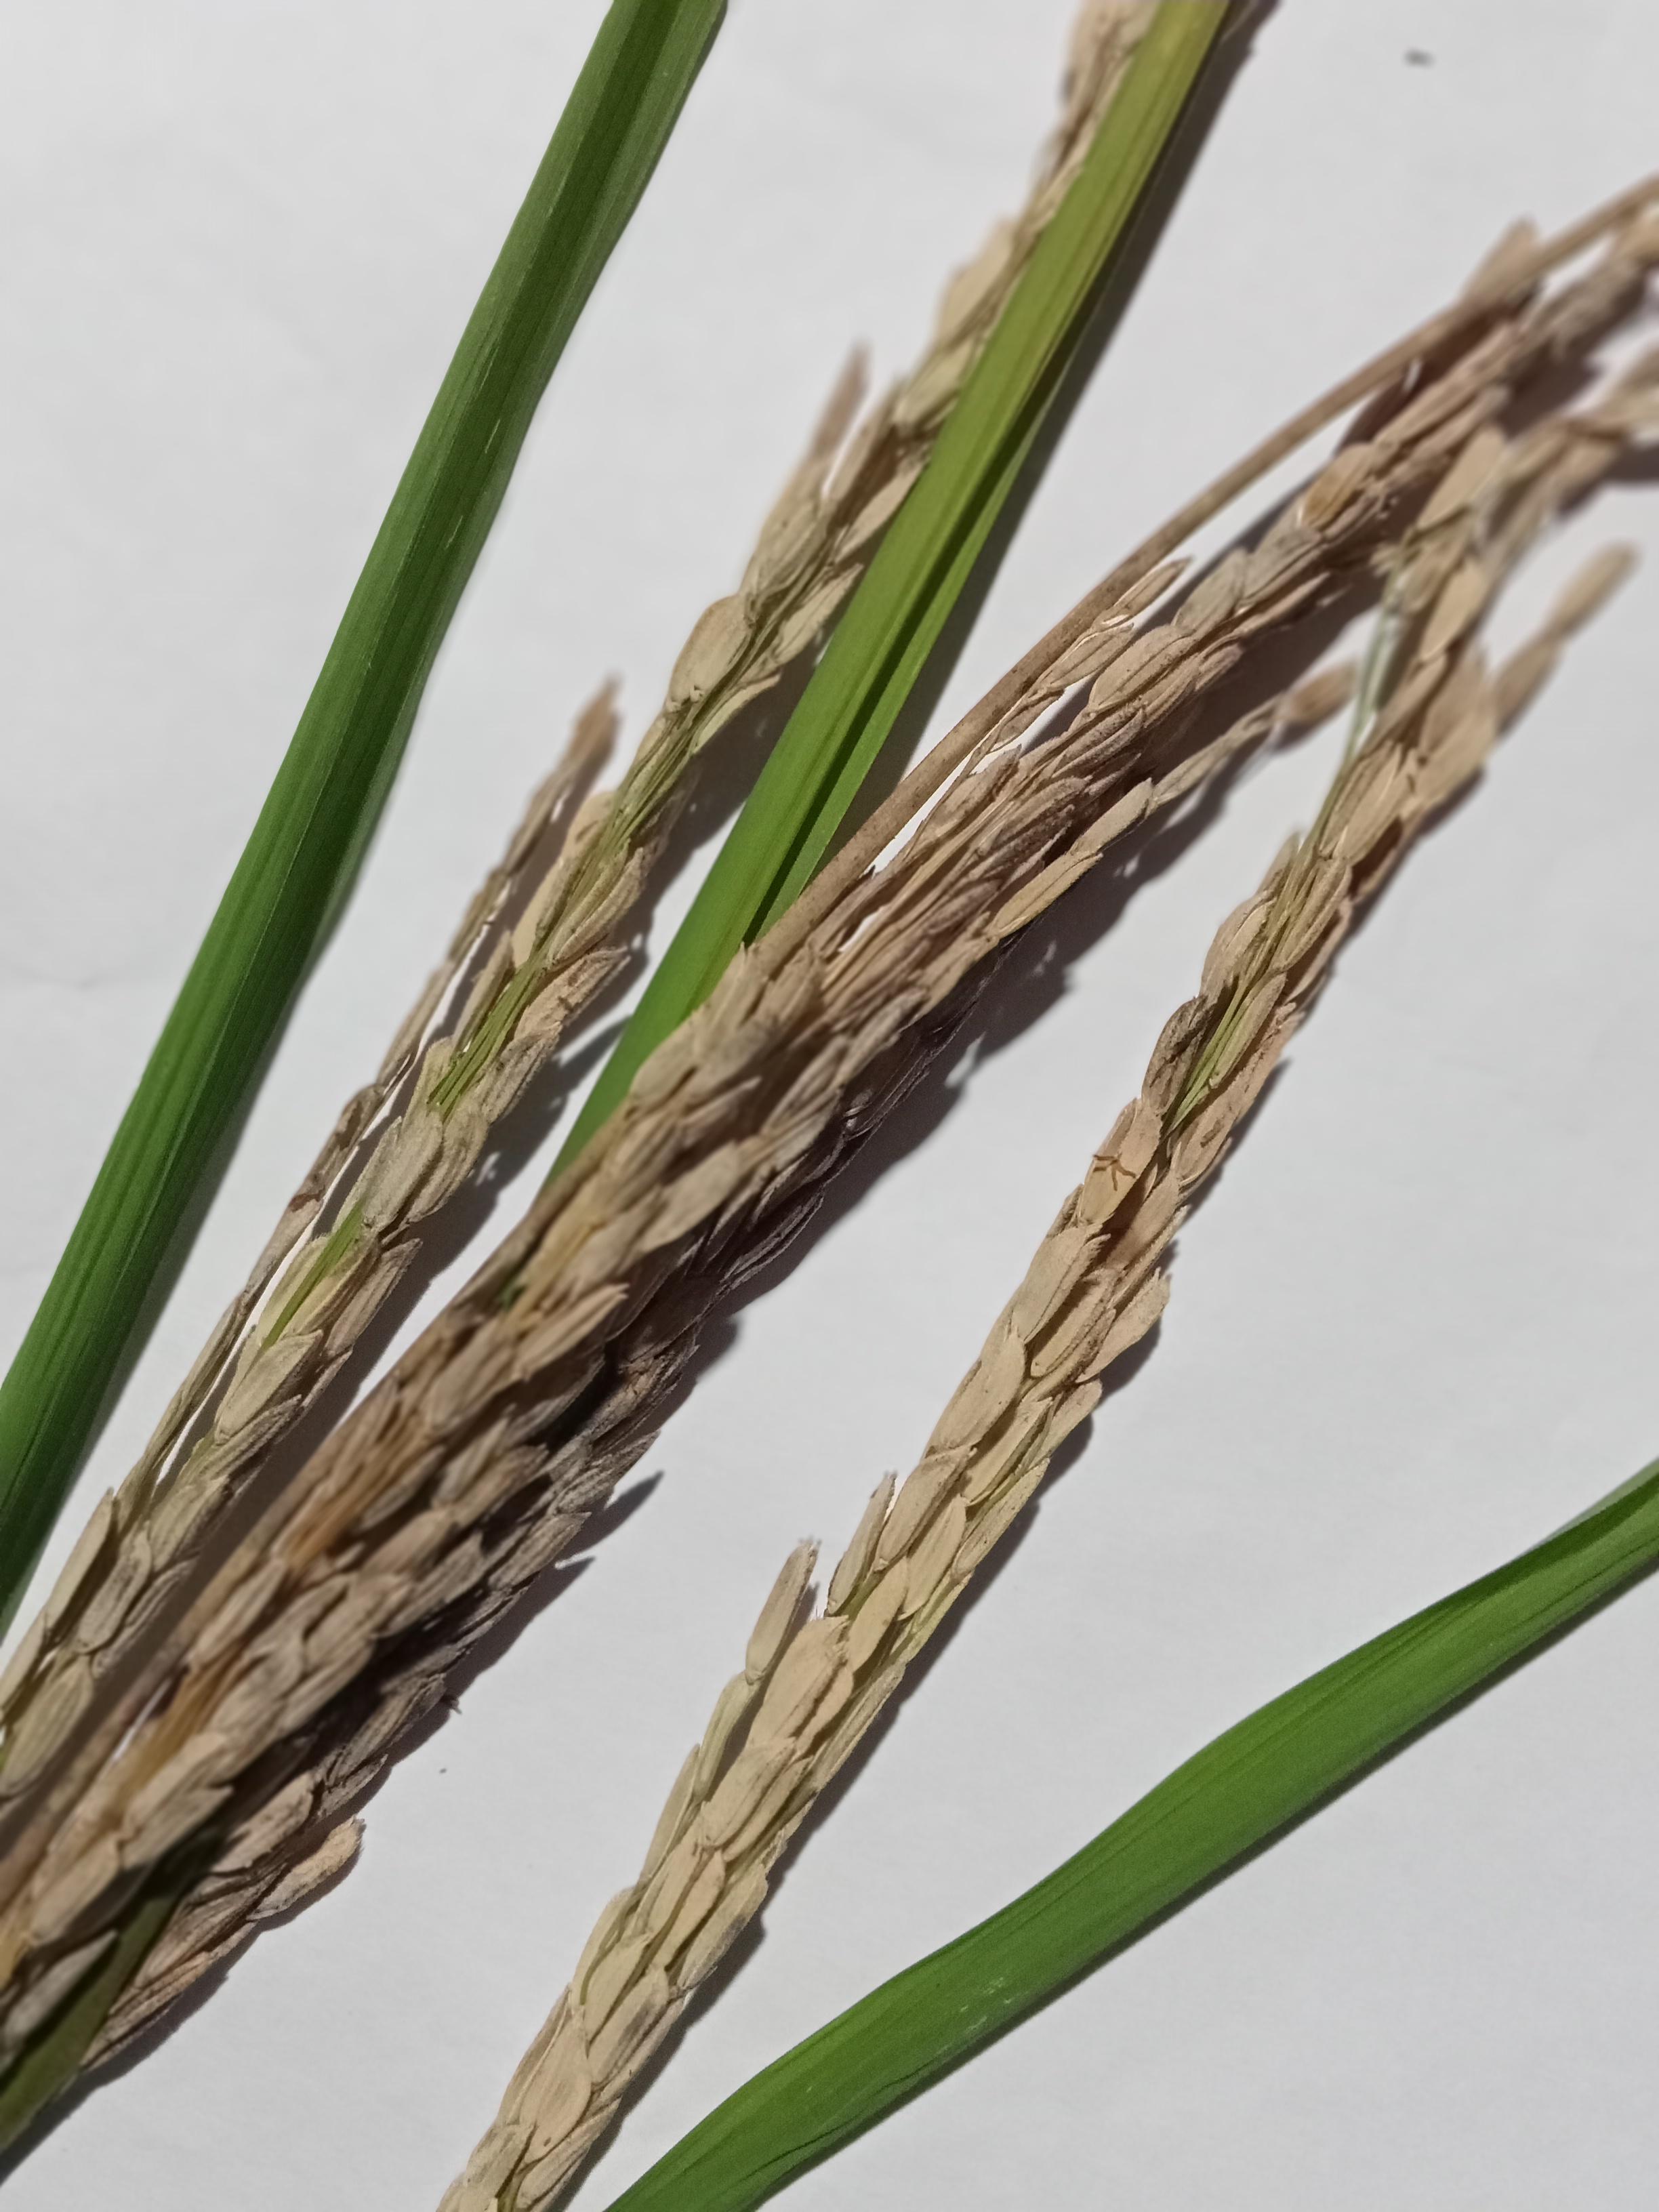
Label: Rice___Neck_Blast